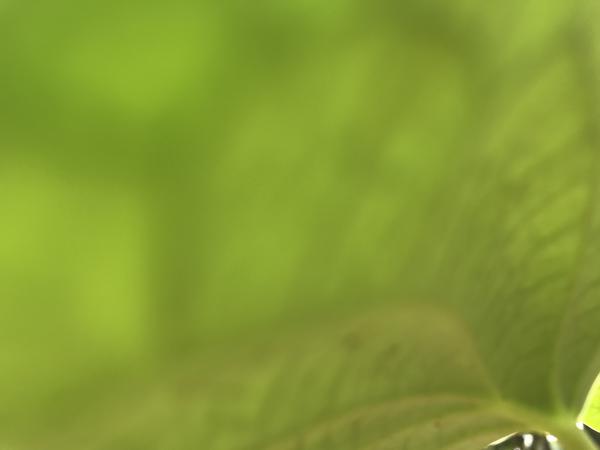
Plant: Pepper